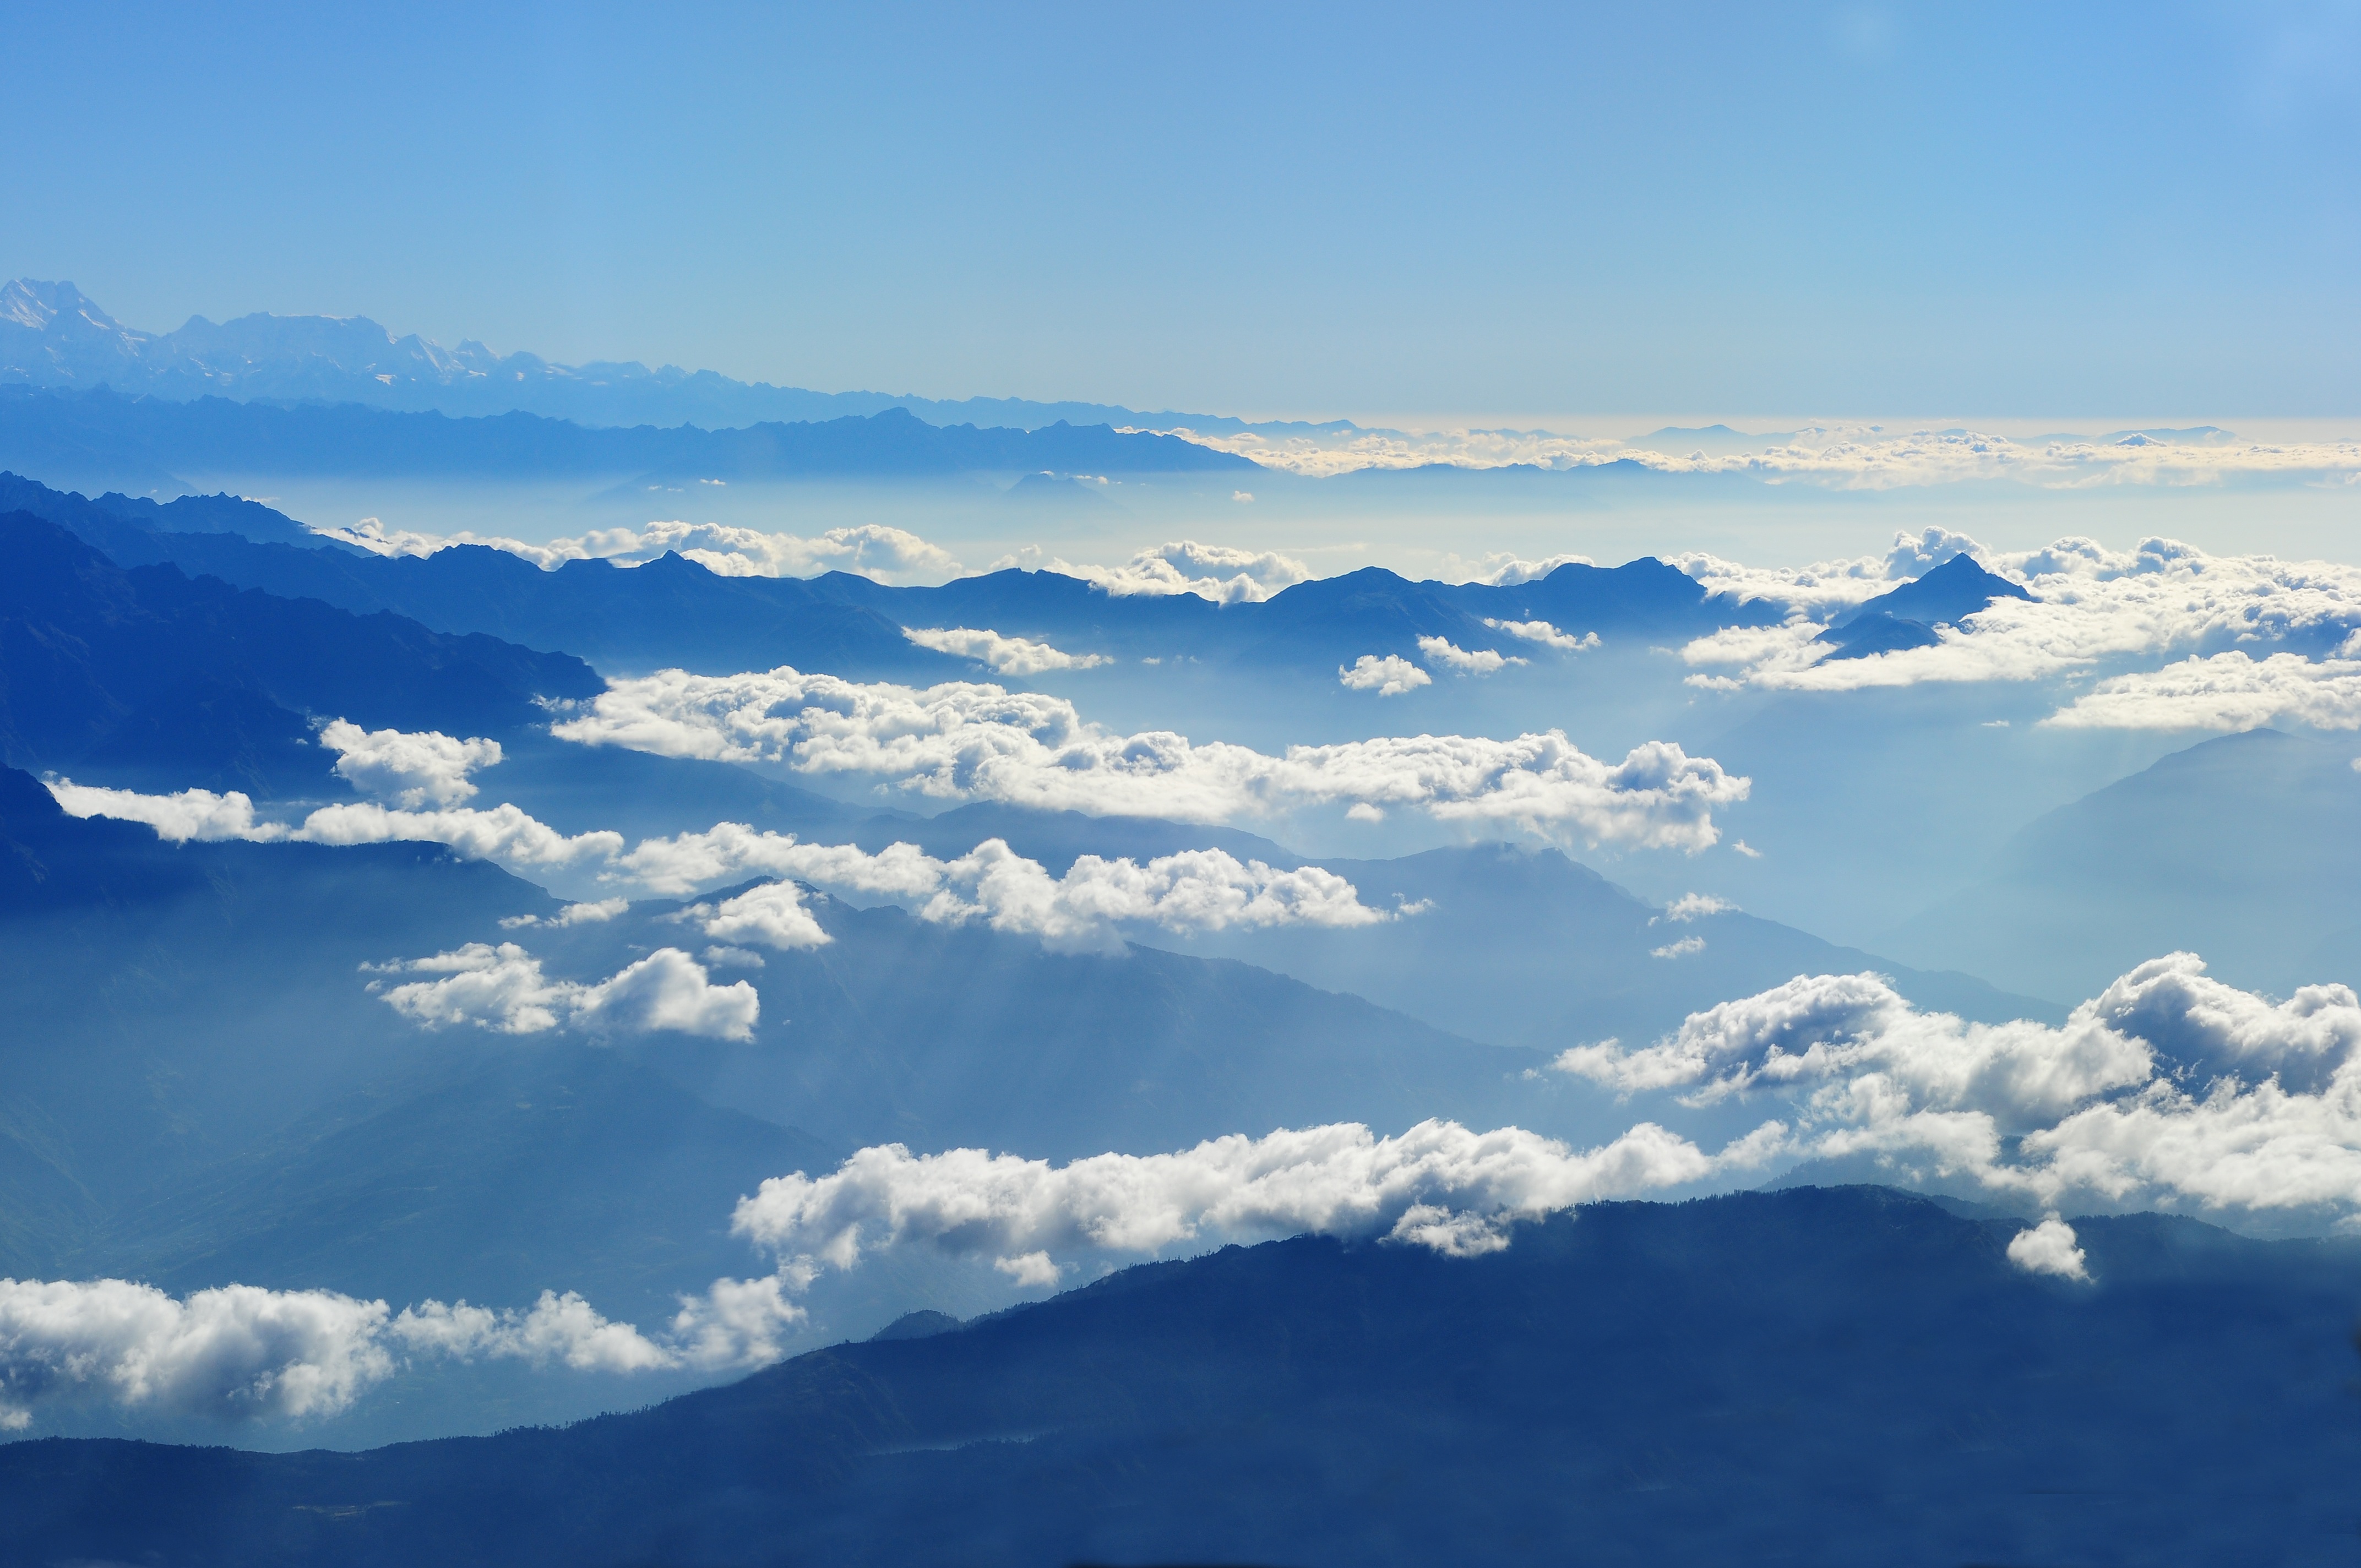
horizon, mountain, snow, cloud, sky, sunlight, hill, dawn, atmosphere, mountain range, travel, flight, cumulus, plain, nepal, alps, plateau, himalayan, airphoto, meteorological phenomenon, atmospheric phenomenon, atmosphere of earth, mountainous landforms